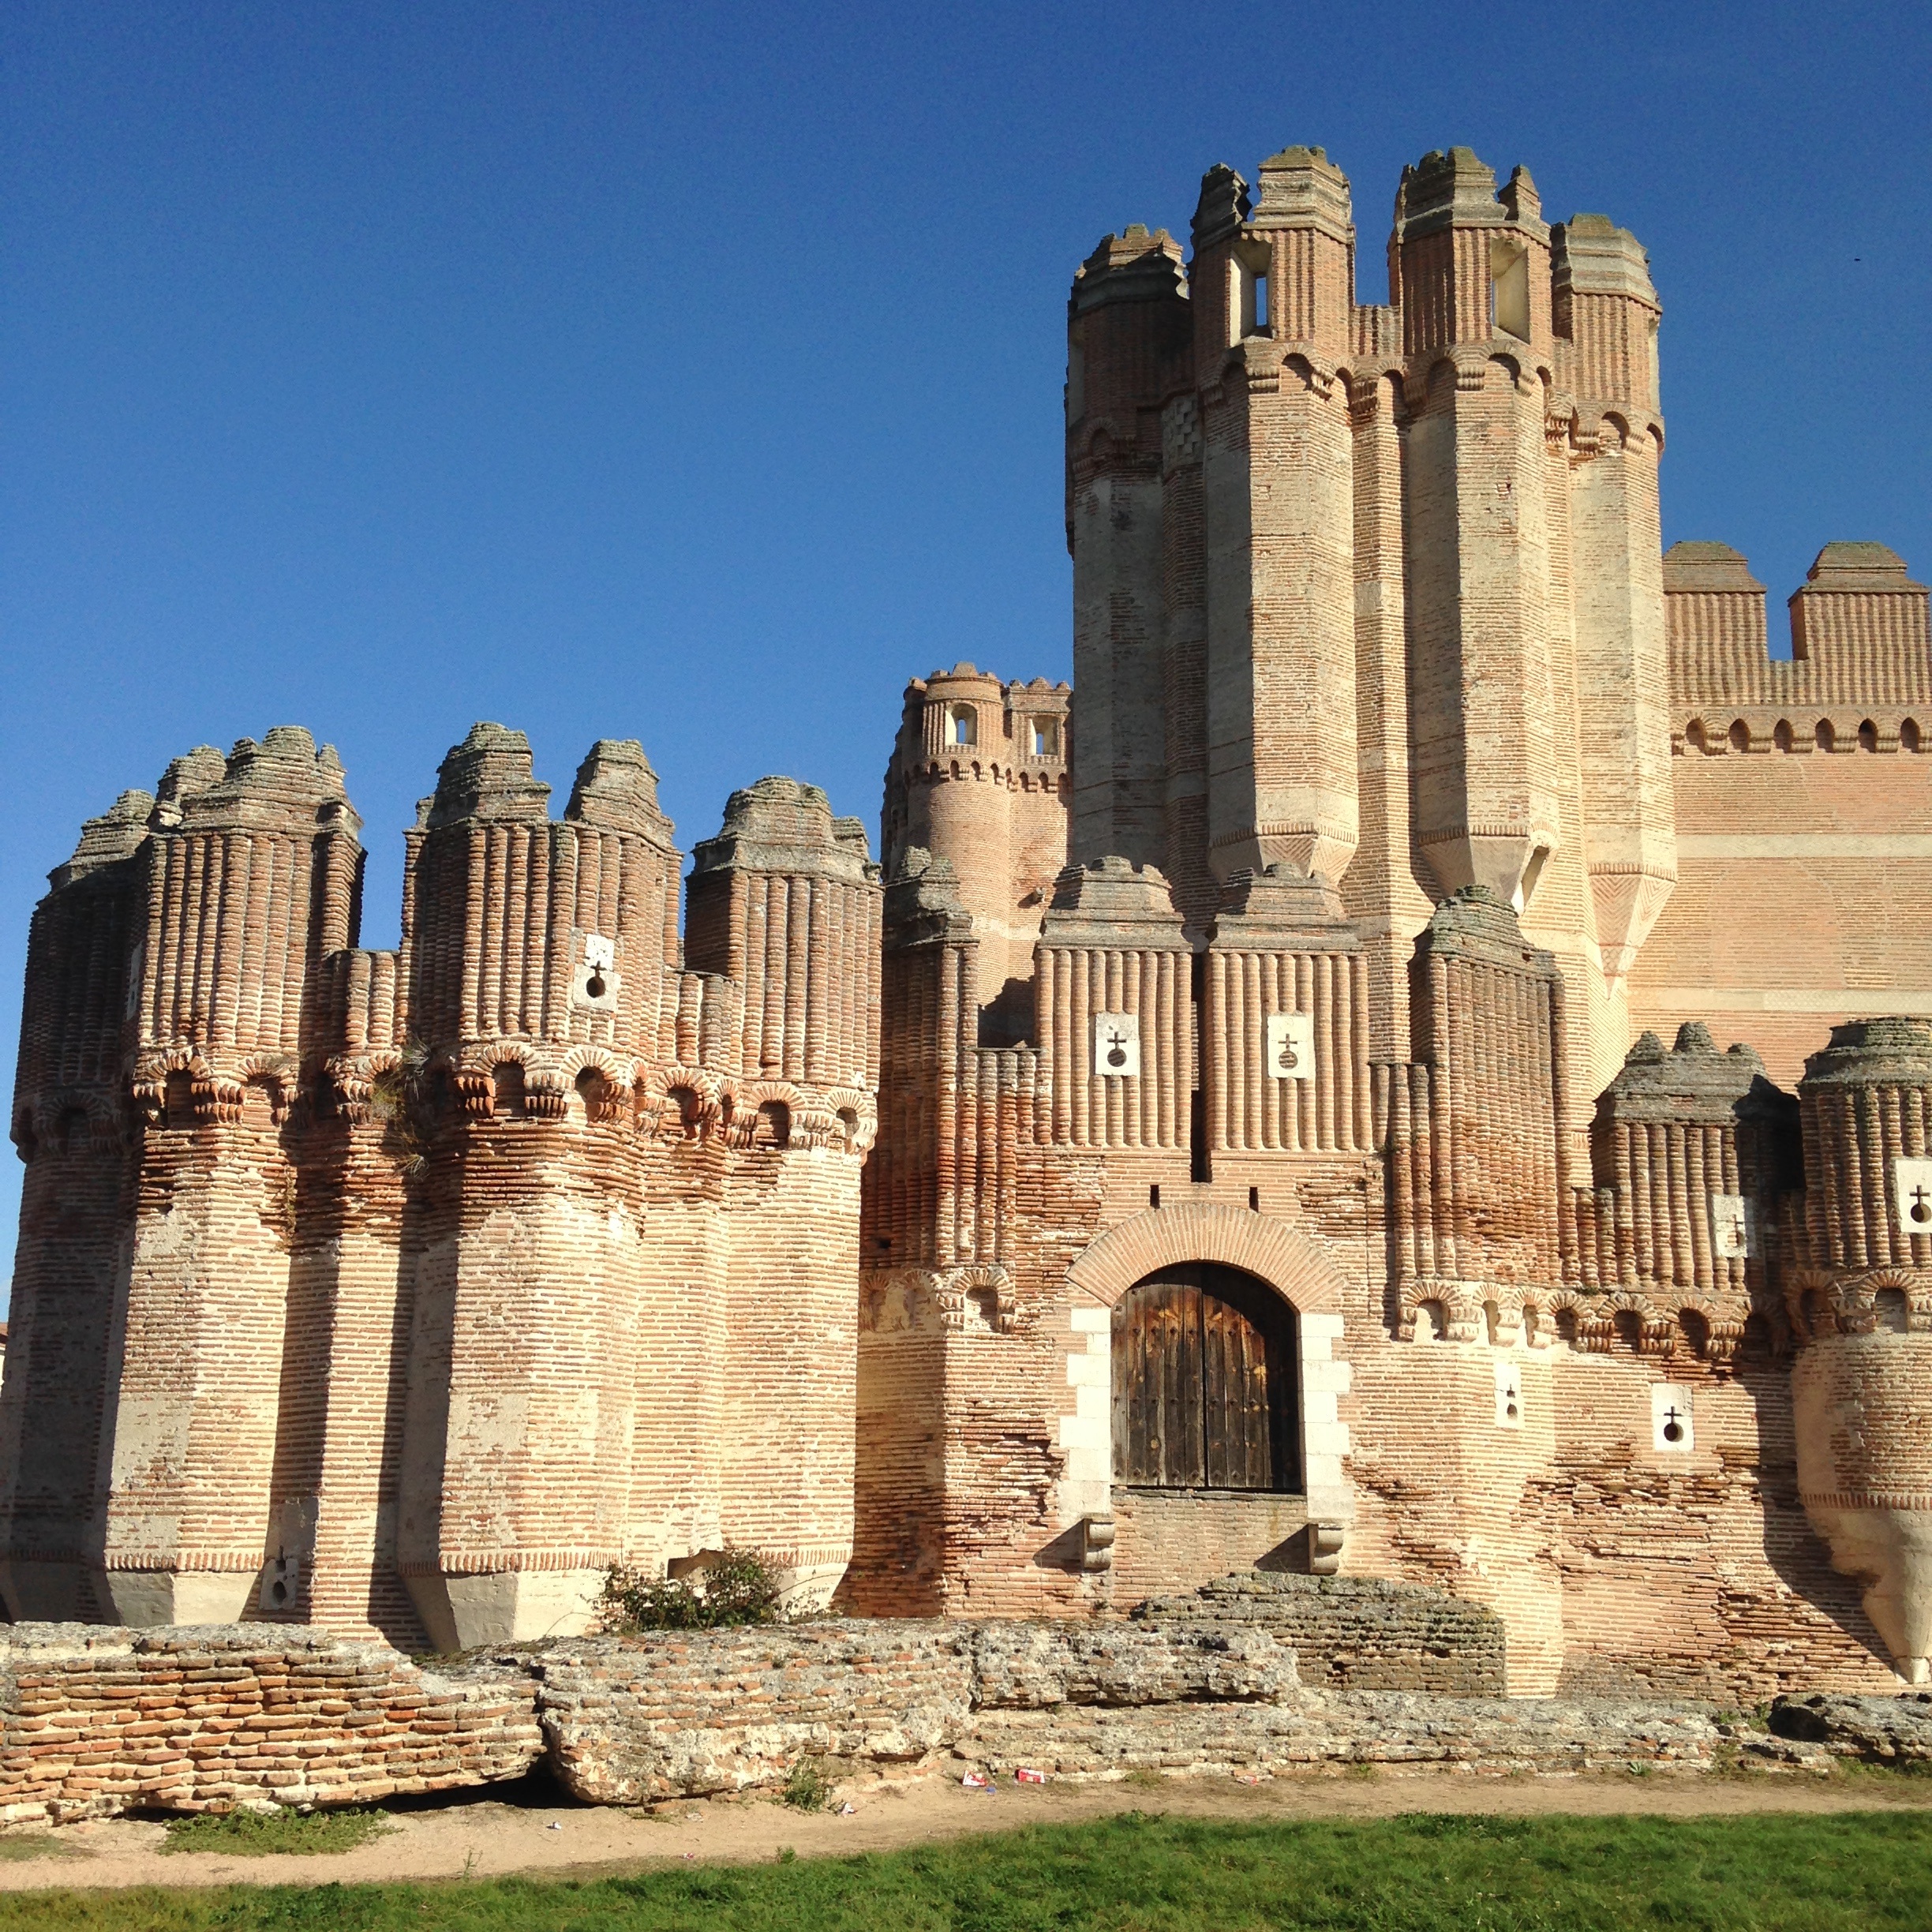
building, palace, wall, stone, tower, castle, landmark, fortification, stones, medieval, fortress, spain, temple, ruins, coca, history, segovia, middle ages, ancient rome, archaeological site, unesco world heritage site, roman temple, historic site, ancient history, ancient roman architecture